Thorsgade

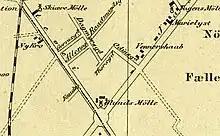
Thorsgade—still not extended to Nørrebrogade—seen on a map detail from 1868

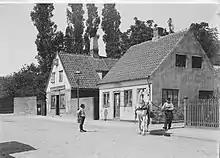
Thorsgade 45 - 47 photographed by Fritz Theodor Benzen in June 1902

Mansfeld Hollners Teknisk Kemiske Fabrik